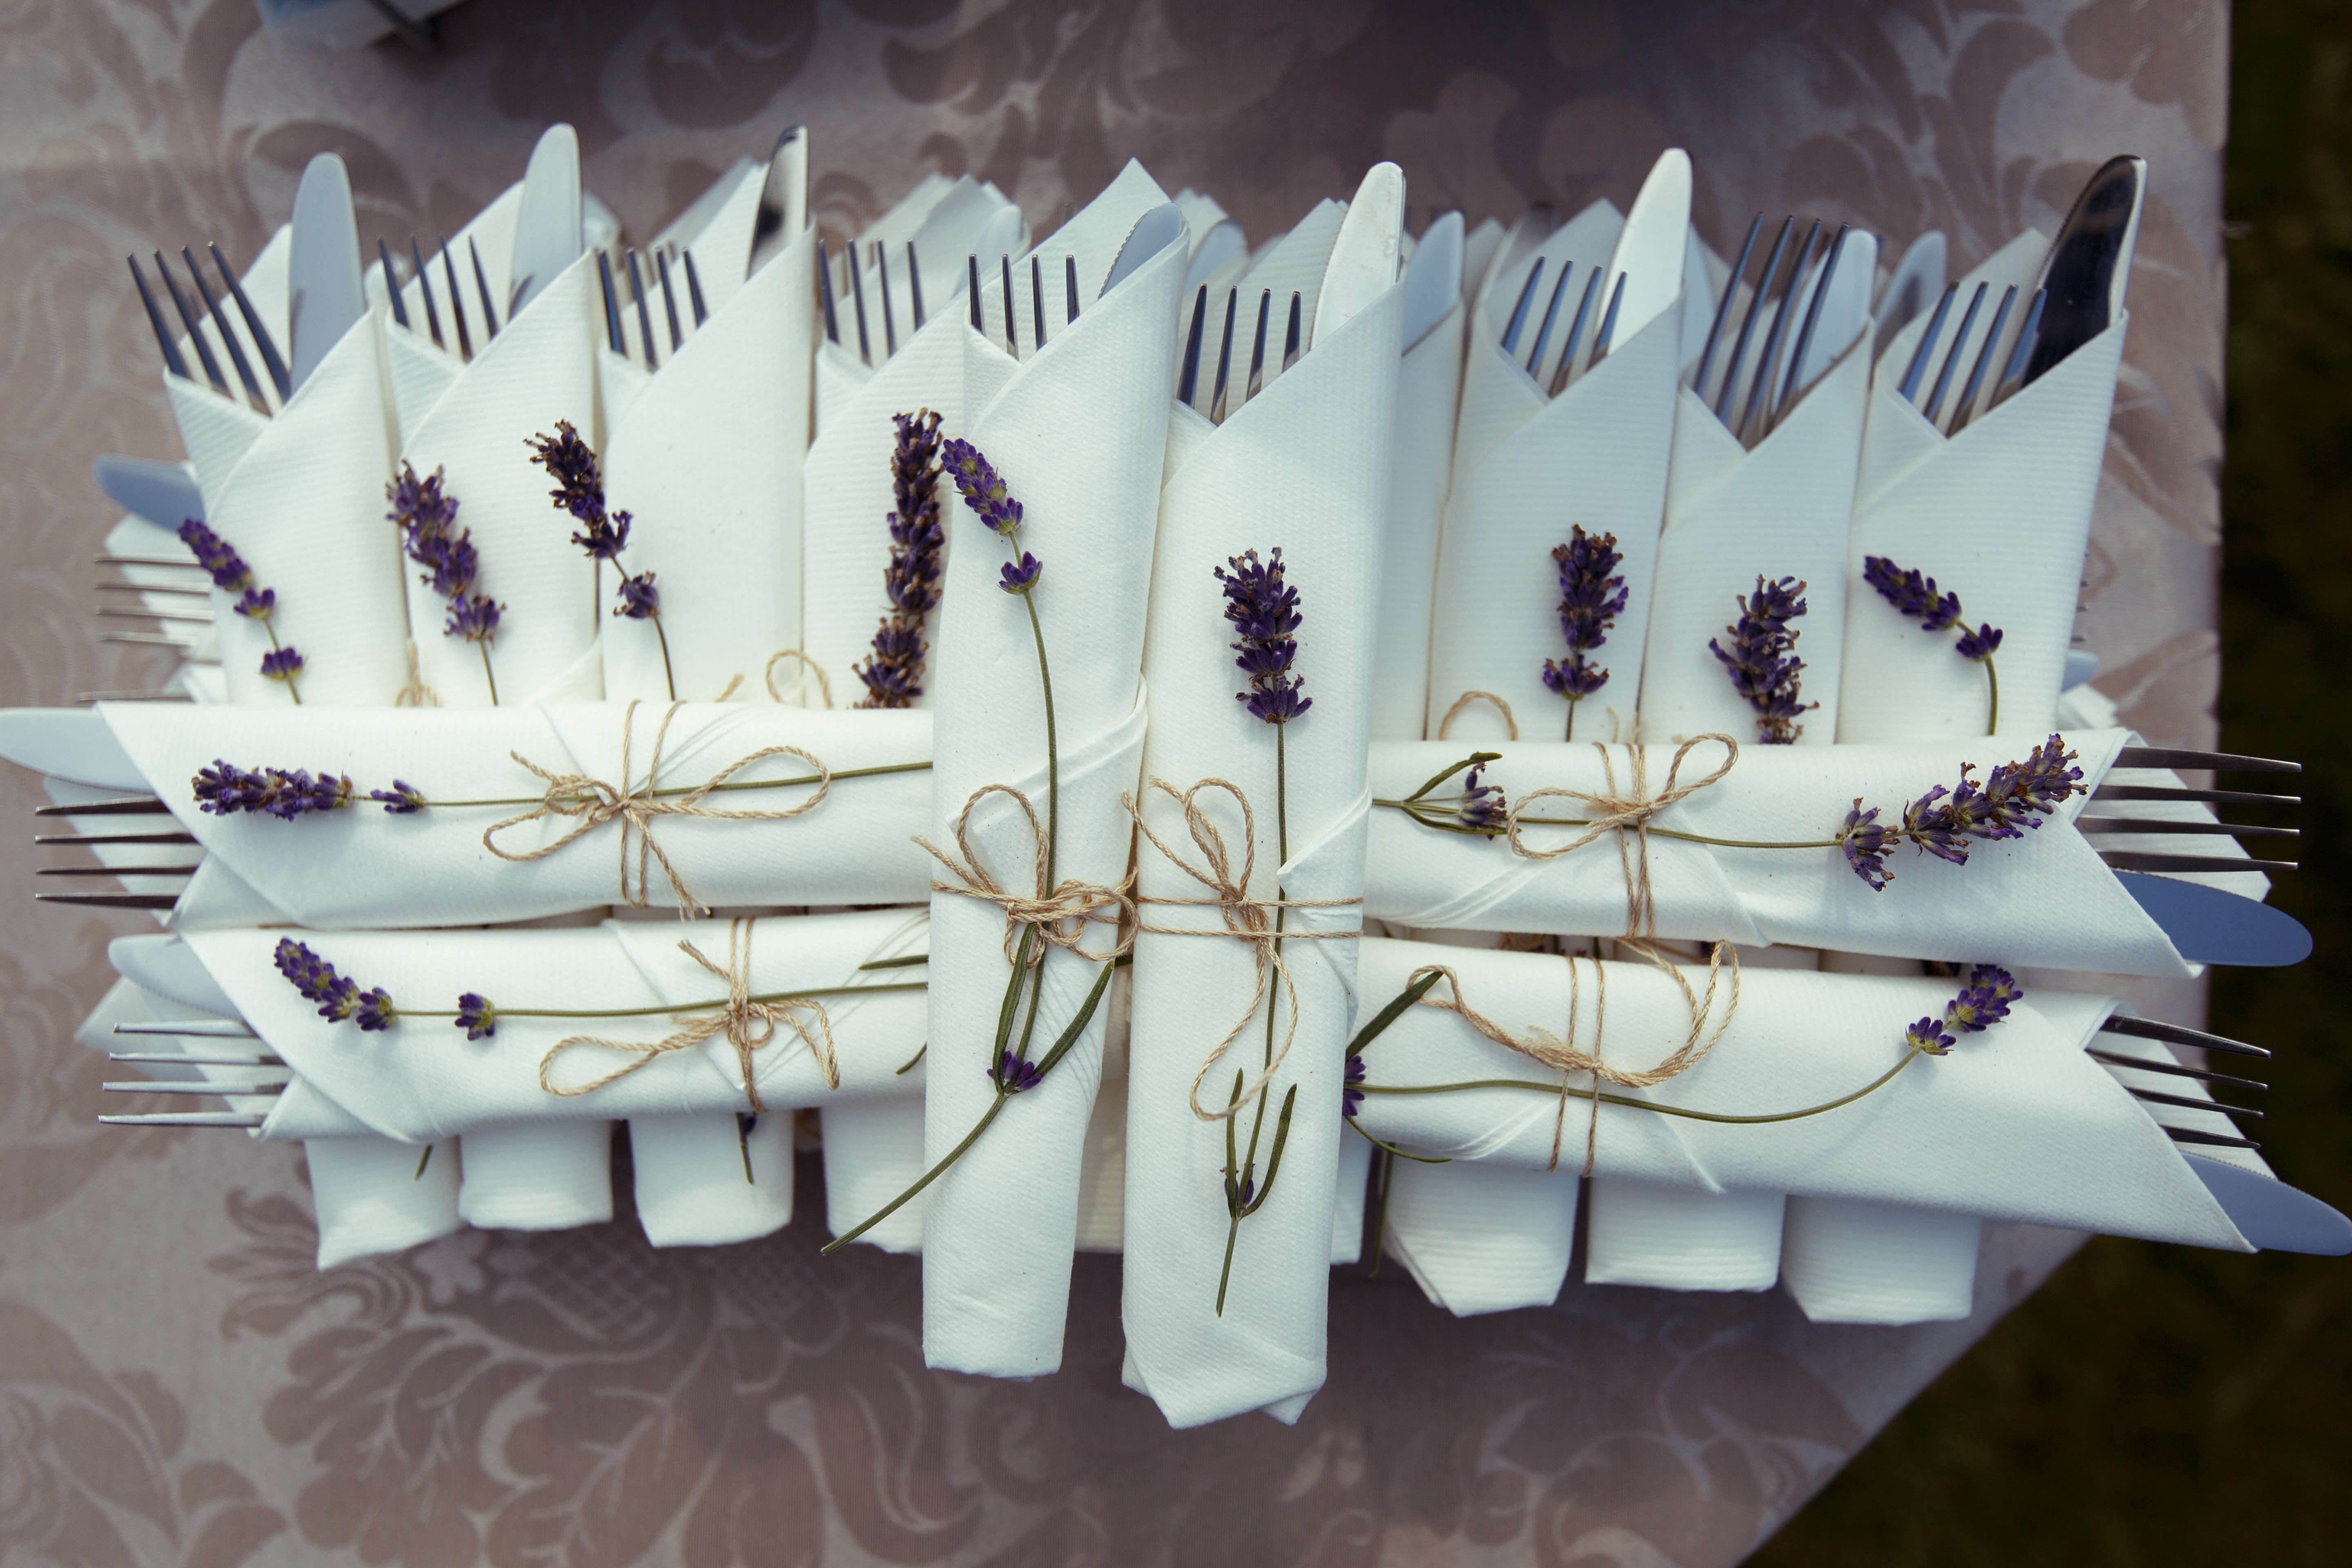
fork, white, flower, preparation, eating, art, dinner, lavanda